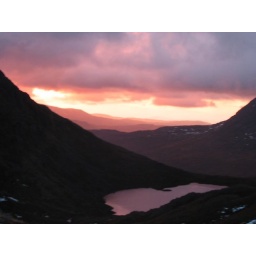
The sandstone in the rocks was literaly glowing red with the sun.